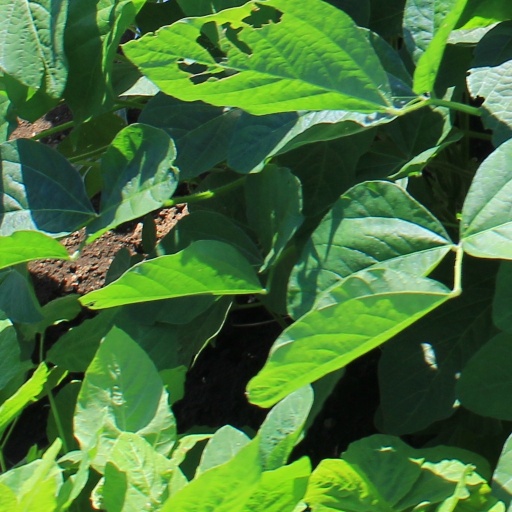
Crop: soybean